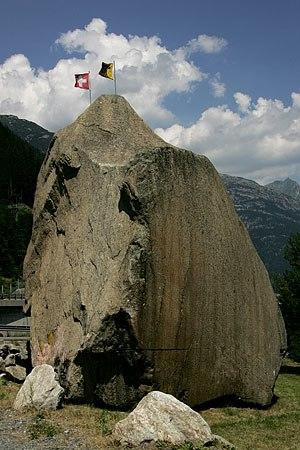
Le pont du Diable est un pont en pierre — ou plus précisément trois ponts en pierre s’étant succédé au même endroit — dans le canton d'Uri en Suisse.